History of the Opera web browser

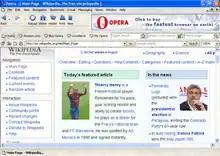
Opera 6.0

On November 29, 2001, Opera 6 was released with new features including Unicode support, and offering a single document interface as well as the multiple document interface allowed by previous versions.